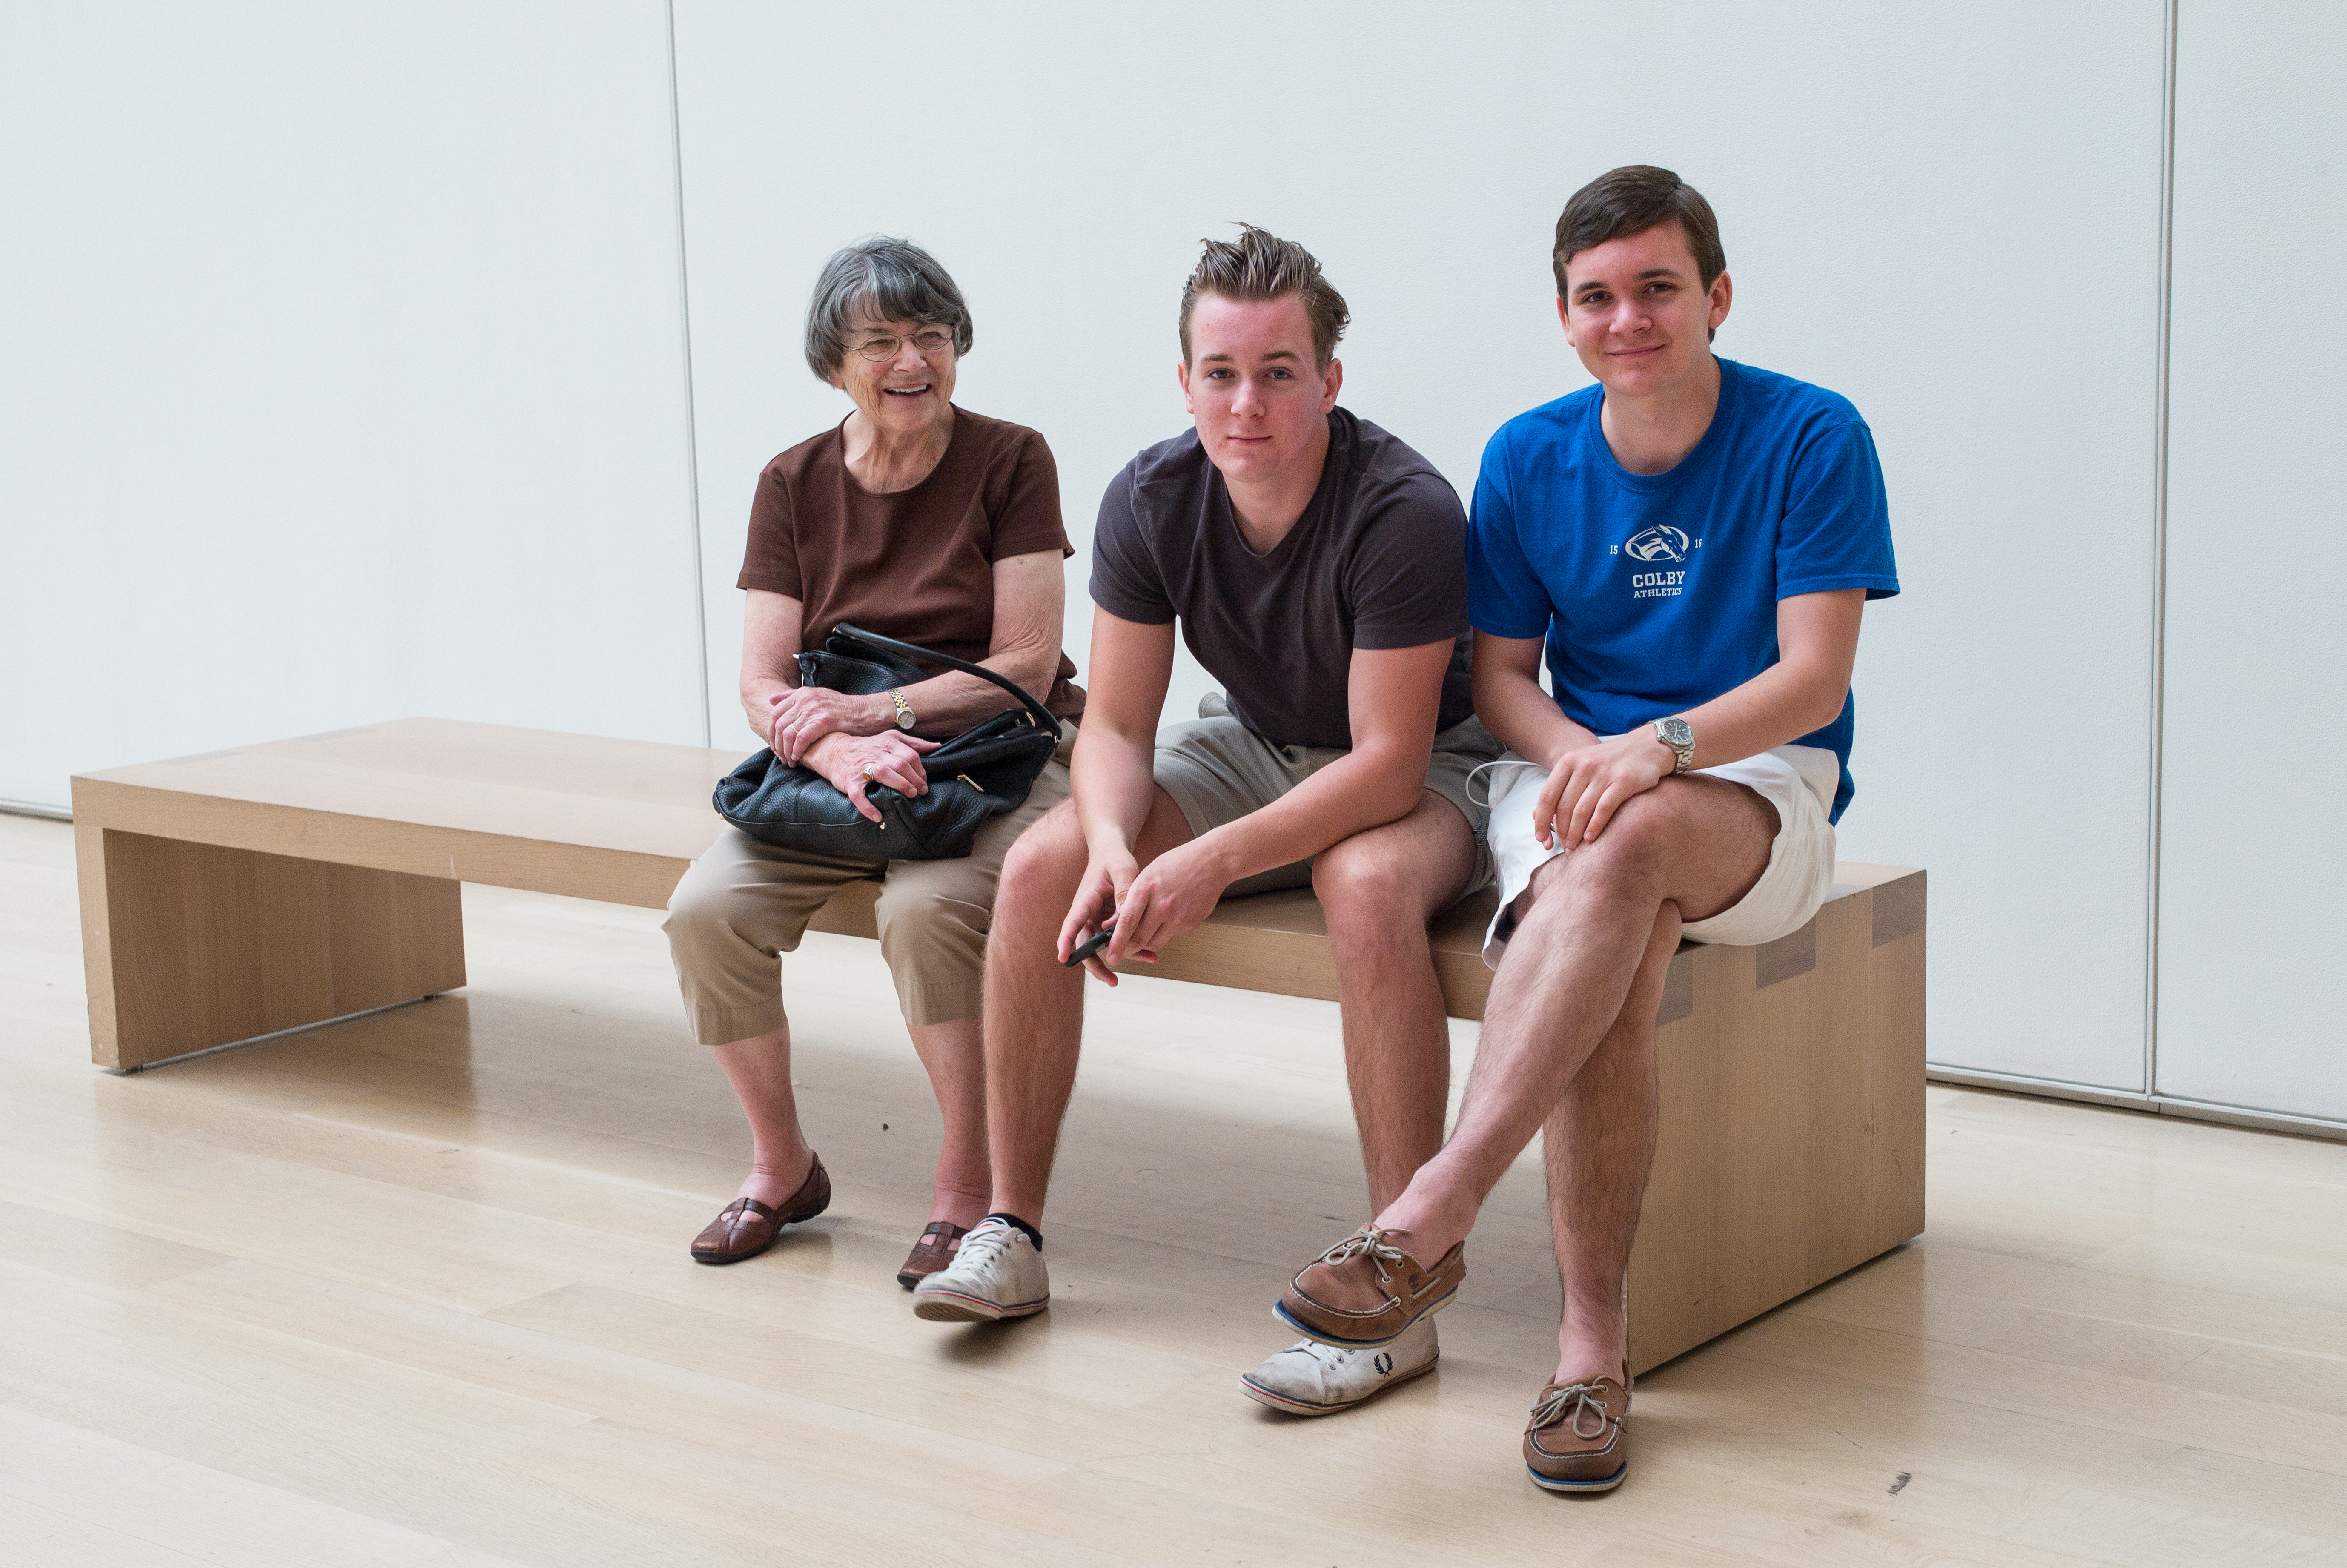
sitting, human positions